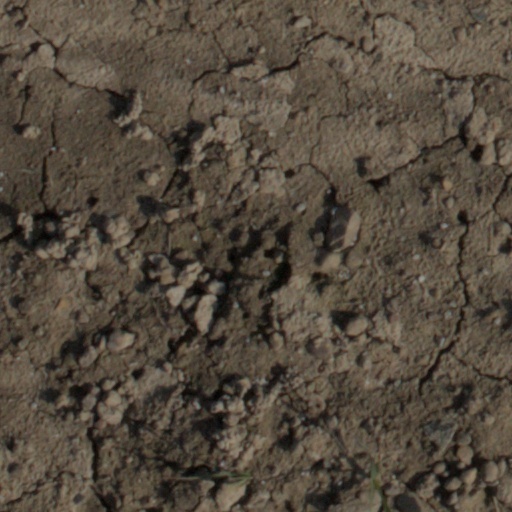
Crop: wheat